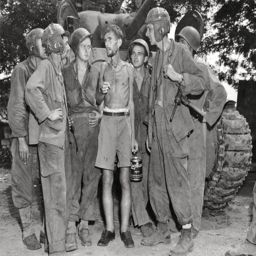
in that moment of time xviii .